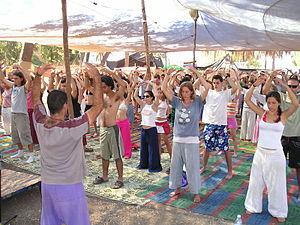
Le Falun Gong, une ancienne discipline de qigong qui combine la méditation et des exercices avec la philosophie morale, a commencé à se répandre largement en Chine à partir de 1992 à la suite de sa divulgation au grand public par Li Hongzhi. Les premières conférences de Li Hongzhi hors de Chine ont eu lieu à Paris en 1995. À l'invitation de l'ambassadeur de Chine en France, il a présenté cette méthode au personnel de l'ambassade et à d'autres personnes. À partir de ce moment-là, Li Hongzhi a donné des conférences dans d'autres grandes villes d’Europe, en Asie, en Australie et en Amérique du Nord. Il s’est installé aux États-Unis en 1998. La communauté internationale du Falun Gong est estimée à plusieurs centaines de milliers de personnes, toutefois cette estimation est imprécise en raison de l’absence d'adhésion formelle.